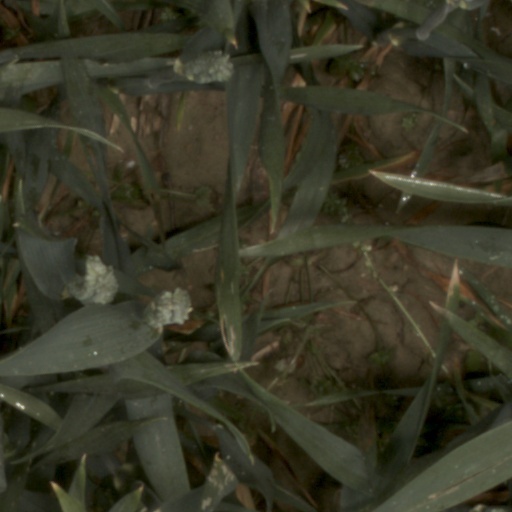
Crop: wheat